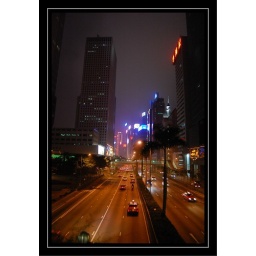
view from the sky bridge near our hotel - at night